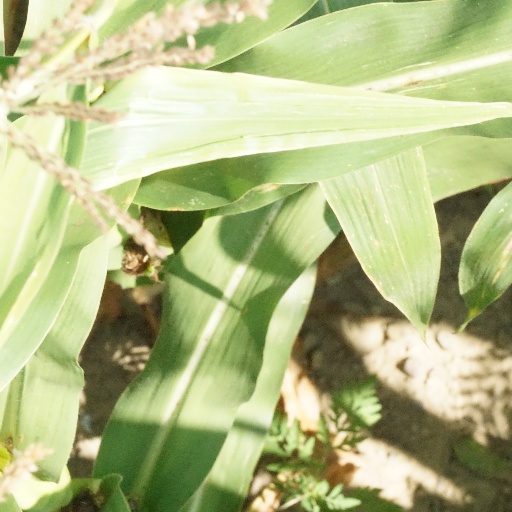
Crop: maize; corn